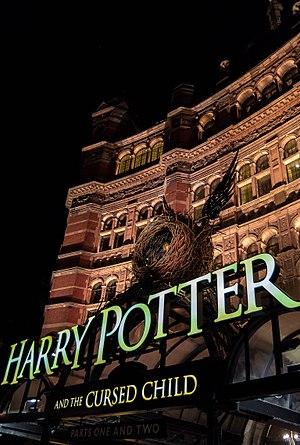
Joanne Rowling [ d͡ʒoʊˈæn ˈroʊlɪŋ], plus connue sous les noms de plume J. K. Rowling et Robert Galbraith, est une romancière et scénariste anglaise née le 31 juillet 1965 dans l’agglomération de Yate, dans le Gloucestershire du Sud. Elle doit sa notoriété mondiale à la série Harry Potter, dont les romans traduits en près de quatre-vingts langues ont été vendus à plus de 500 millions d'exemplaires dans le monde.